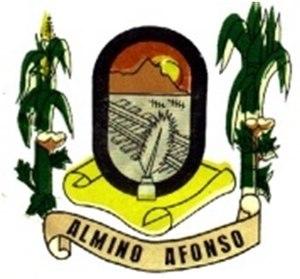
Almino Afonso est une municipalité brésilienne située dans l'État du Rio Grande do Norte.